Home front during World War II

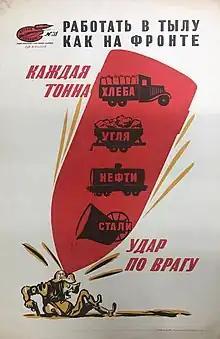
1941 Soviet poster: "Work in the rear as at the front: every ton of bread, coal, oil, steel hits the enemy"

During the invasion of the Soviet Union in the early months of the war, rapid German advances almost captured the cities of Moscow and Leningrad. The bulk of Soviet industry which could not be evacuated was either destroyed or lost due to German occupation. Agricultural production was interrupted, with grain crops left standing in the fields. This caused hunger reminiscent of the early 1930s. In one of the greatest feats of war logistics, factories were evacuated on an enormous scale, with 1,523 factories dismantled and shipped eastwards along four principal routes to the Caucasus, Central Asia, the Ural, and Siberia. In general, the tools, dies and production technology were moved, along with the blueprints and their management, engineering staffs and skilled labor.